Dog Star Adventure

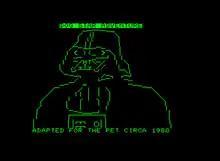
The PET conversion changed most of the terminology back to "Star Wars", and added this character graphics splash screen.

Micklus had written several commercial programs before "Dog Star", mostly for the TRS-80. Micklus credits the original "Colossal Cave Adventure" for inspiring him to write "Dog Star". "Adventure" was written in FORTRAN on the PDP-10, a system with considerably more memory than early microcomputers. The work creating "Dog Star" was primarily an effort porting these basic concepts to BASIC while keeping within the small amount of available memory. The game itself is very small and simple as a result.